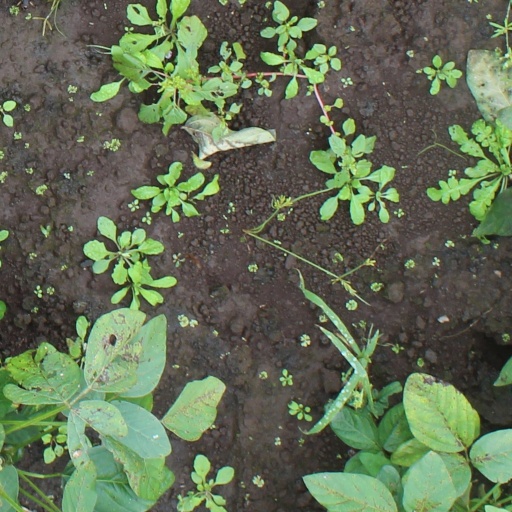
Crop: soybean